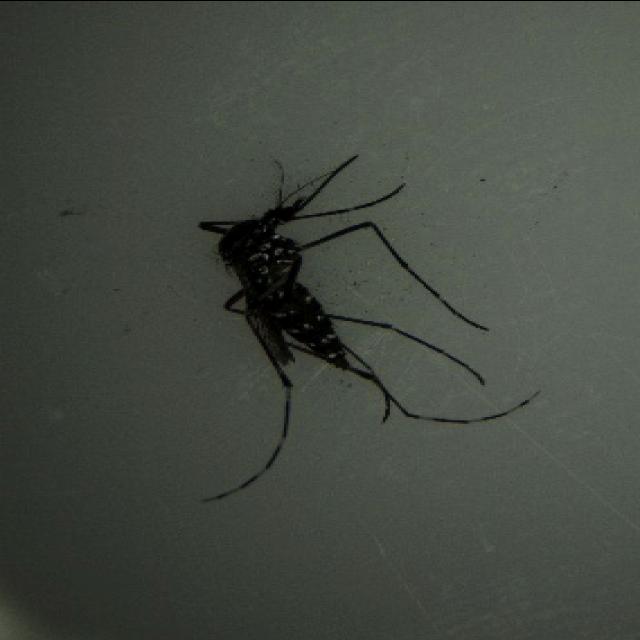
Species: aedes_albopictus